Dorstenia contrajerva

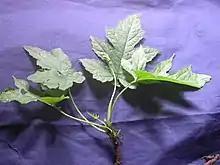
Dorstenia contrajerva

It grows in shady places in disturbed vegetation in mangroves, savannahs, thickets, and tropical forests.